Describe the emotion expressed in this image:  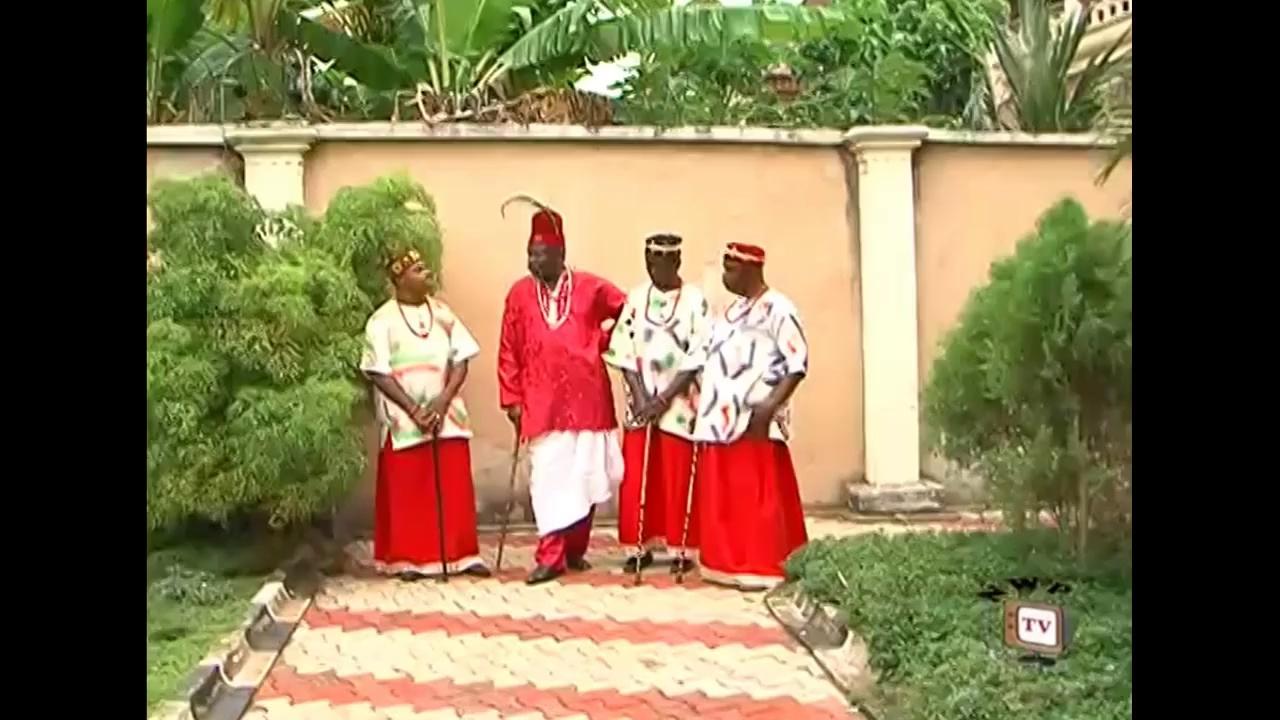
This person displays Fear, valence and arousal with high intensity.